Mellivory

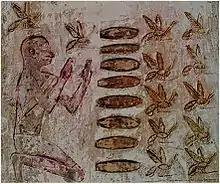
Illustration of an Egyptian honey harvest in the sun temple of Niuserre, 25th-century BCE

Over its history as a food the main uses of honey have lain in cooking, baking, confection, as a spread on bread, as an addition to various beverages such as tea, and as a sweetener in some commercial beverages.